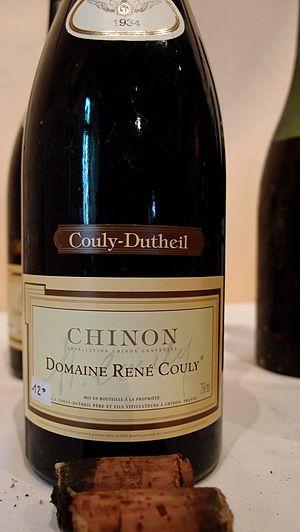
AOC Chinon 1934
Le chinon est un vin d'appellation d'origine contrôlée produit autour de Chinon, en Indre-et-Loire. La surface représente 2 300 hectares avec comme cépage pour les vins rouges et rosés le cabernet franc N et le cabernet sauvignon N, et pour les vins blancs le chenin B.